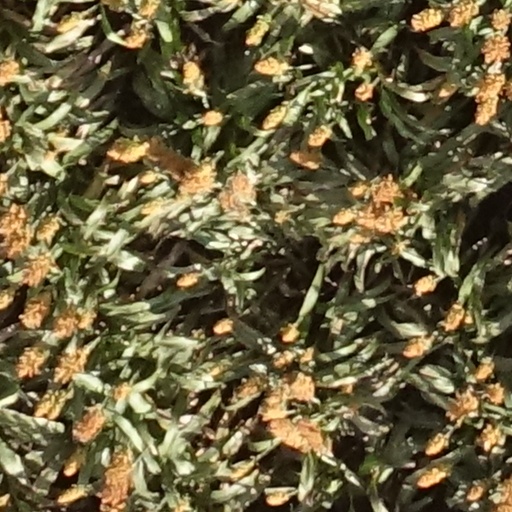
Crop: sorghum